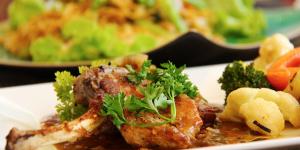
estofado de cordero al horno